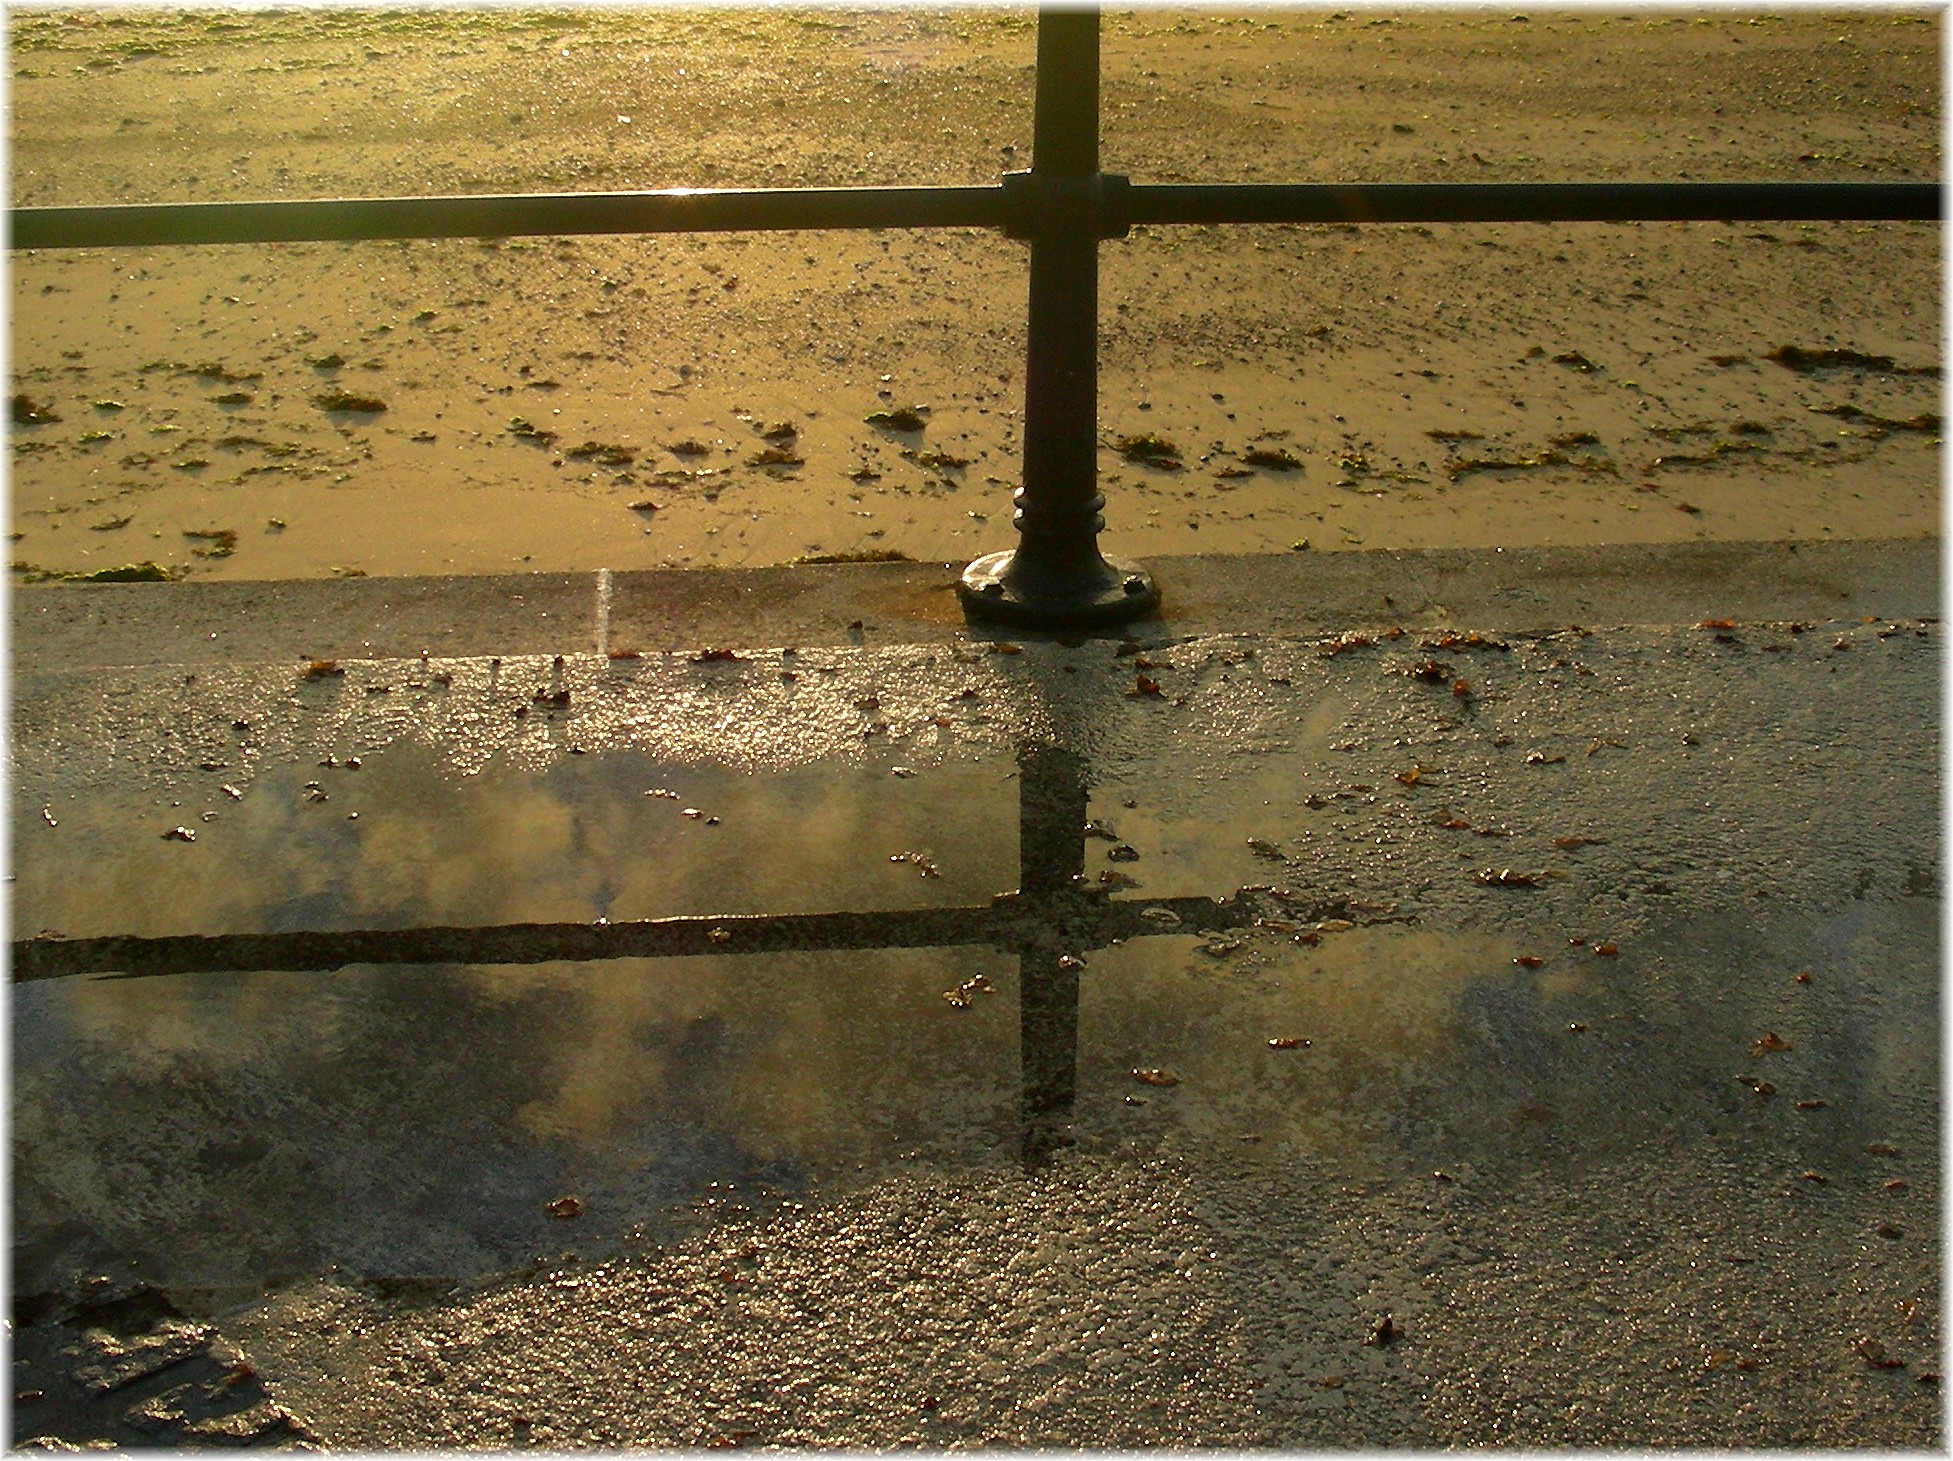
water, wood, sunlight, texture, wall, reflection, soil, material, ancient history